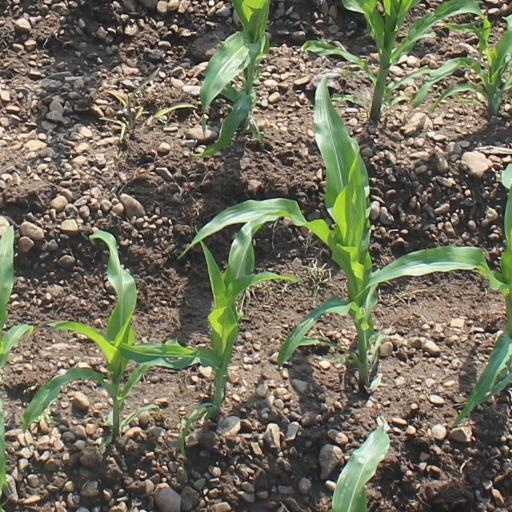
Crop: maize; corn